Rosarito

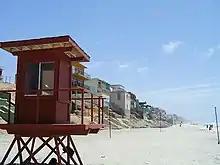
Lifeguard station and beach houses in Rosarito

Because Mission San Miguel, to the south, was frequently flooded by the Río Guadalupe, Dominican missionary Tomás de Ahumada sought another site on higher ground for at El Descanso. Additional advantages of the northerly location were good grazing and plentiful arable land. In 1817, Ahumada founded the Misión El Descanso or Misión San Miguel la Nueva among the Kumeyaay people to the south of the present-day Rosarito.